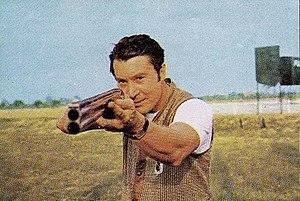
Michel Carrega aux Jeux Olympiques de 1972 à Munich.
Michel Carrega, né le 25 septembre 1934 à Paris, est un ancien tireur sportif français, résident près de Bastia en Costa Verde, de fait également amateur de plongée sous-marine.